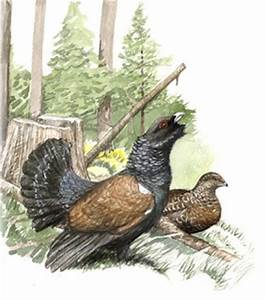
Label: gallina